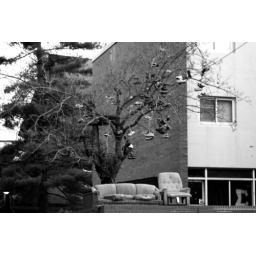
shoes in tree